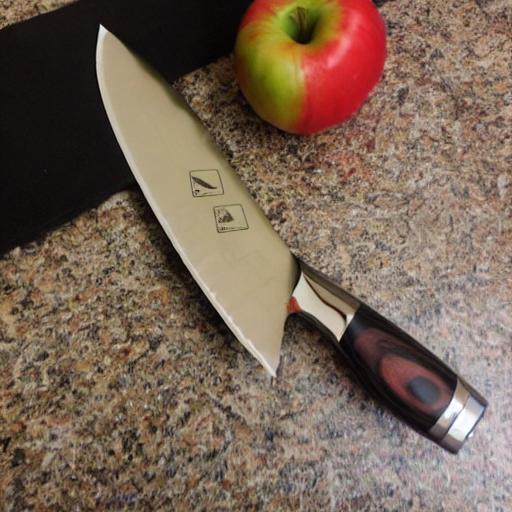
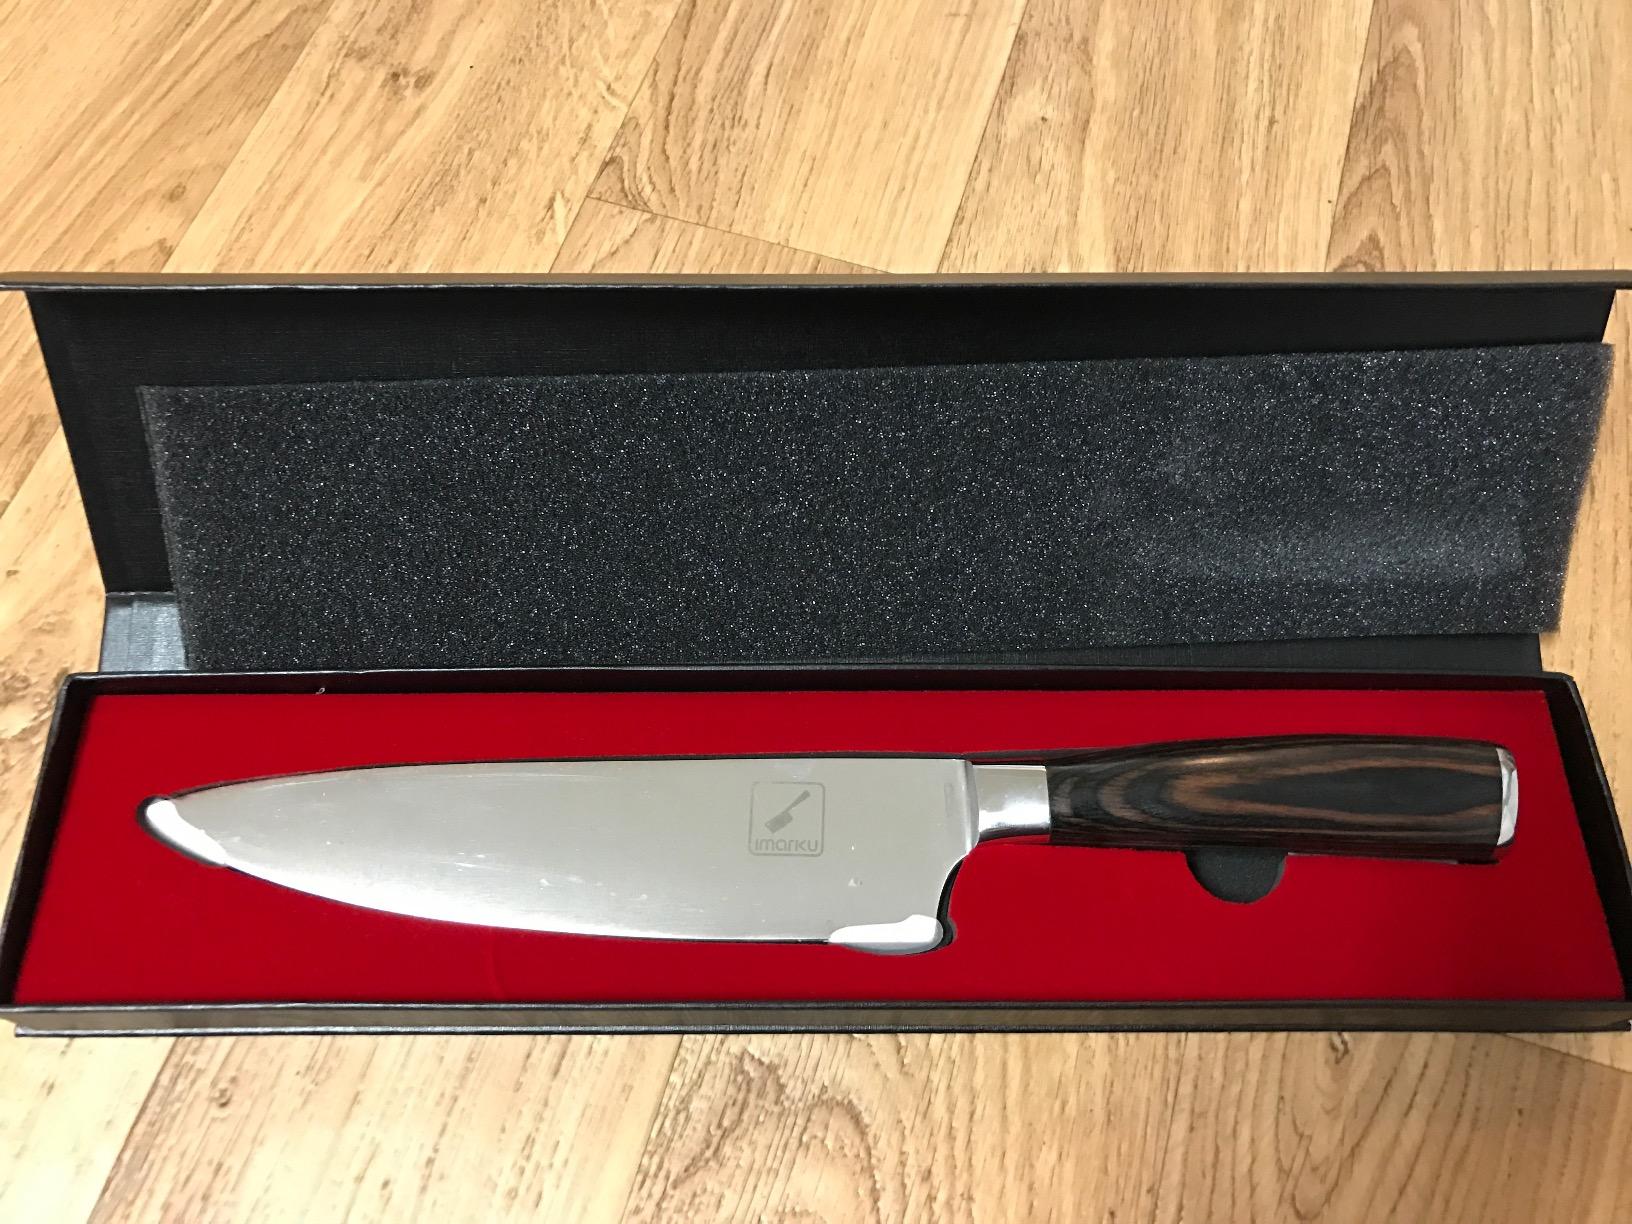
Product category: items_knife
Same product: no